Tru Confessions (novel)

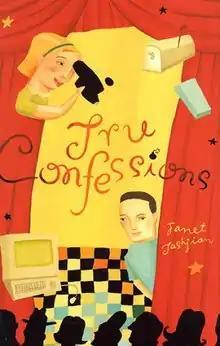
First edition

Tru Confessions is the first novel by children’s book author Janet Tashjian. It is published by Henry Holt and Company; the paperback is published by Square Fish, an imprint of Macmillan. The novel is written in a format of a diary inputted on a computer and uses lists and illustrations.